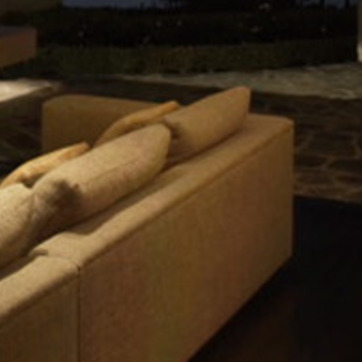
Material: fabric